Geology of the Jura Massif

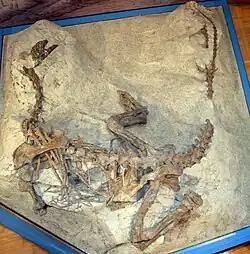
Complete skeleton of "Plateosaurus engelhardti" from the Frick site.

The first geological studies of the Jura Massif began in the 18th and 19th centuries. However, it was in the early 19th century that the geology of the Jura Mountains truly captured the interest of structural geologists and paleontologists. As Jules Thurmann explains in the introduction to his "Essay on the Jurassic Uplifts of Porrentruy" (1832), early research introduced only vague notions that did not yet fully explain the massif’s geology. During the period covering the 18th century and the first quarter of the 19th century, the Jurassic terrains of the Jura Massif were poorly known and scarcely studied, in contrast to the Jurassic terrains of England, which served as a reference for studying this geological period.